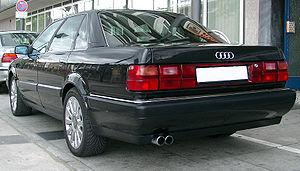
L'Audi V8 est une automobile développée par le constructeur allemand Audi, de 1989 à 1994, prédécesseur de l'actuelle Audi A8. Construite sur la base d'une Audi 100, l'Audi V8 symbolise à la fois la montée en gamme de la marque allemande, mais également la possibilité de concurrencer les leaders du marché de l'époque que sont Mercedes-Benz et BMW. Un tout nouveau moteur V8 en aluminium et une transmission Quattro sont l'apanage de cette nouvelle Audi, présentée en 1988 au Mondial de l'automobile de Paris.